Mimi Wong

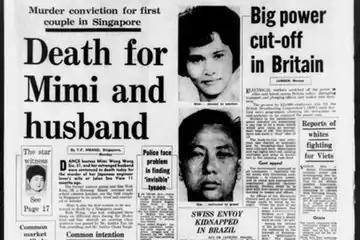
A headline of the Straits Times article featuring the verdict of Mimi Wong's trial

After a trial lasting 26 days, on 7 December 1970, High Court judge Tan Ah Tah pronounced the verdict in court. Wong and Sim were found guilty of murder and sentenced to death for murdering Ayako Watanabe. The two judges, Tan Ah Tah and Choor Singh, found that Wong was indeed in control of her mental faculties and thus was not mentally abnormal at the time of her crime, and had intended to murder Ayako out of jealousy over the possible break-up Hiroshi would initiate with her. As for Sim, the judges felt that he should take full responsibility of committing the murder since he shared the common intention with Wong to do the act, hence they sentenced him to death together with Wong.